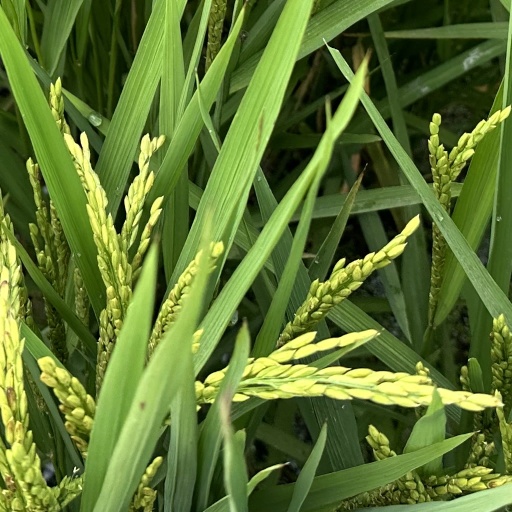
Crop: rice